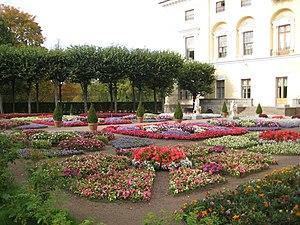
Le parc de Pavlovsk est un parc urbain situé autour du palais de Pavlovsk à Saint-Pétersbourg en Russie. Ce parc à l'anglaise ponctué de fabriques et de pavillons néo-classiques a une superficie de 600 hectares. Le parc est organisé en neuf secteurs de superficies différentes.